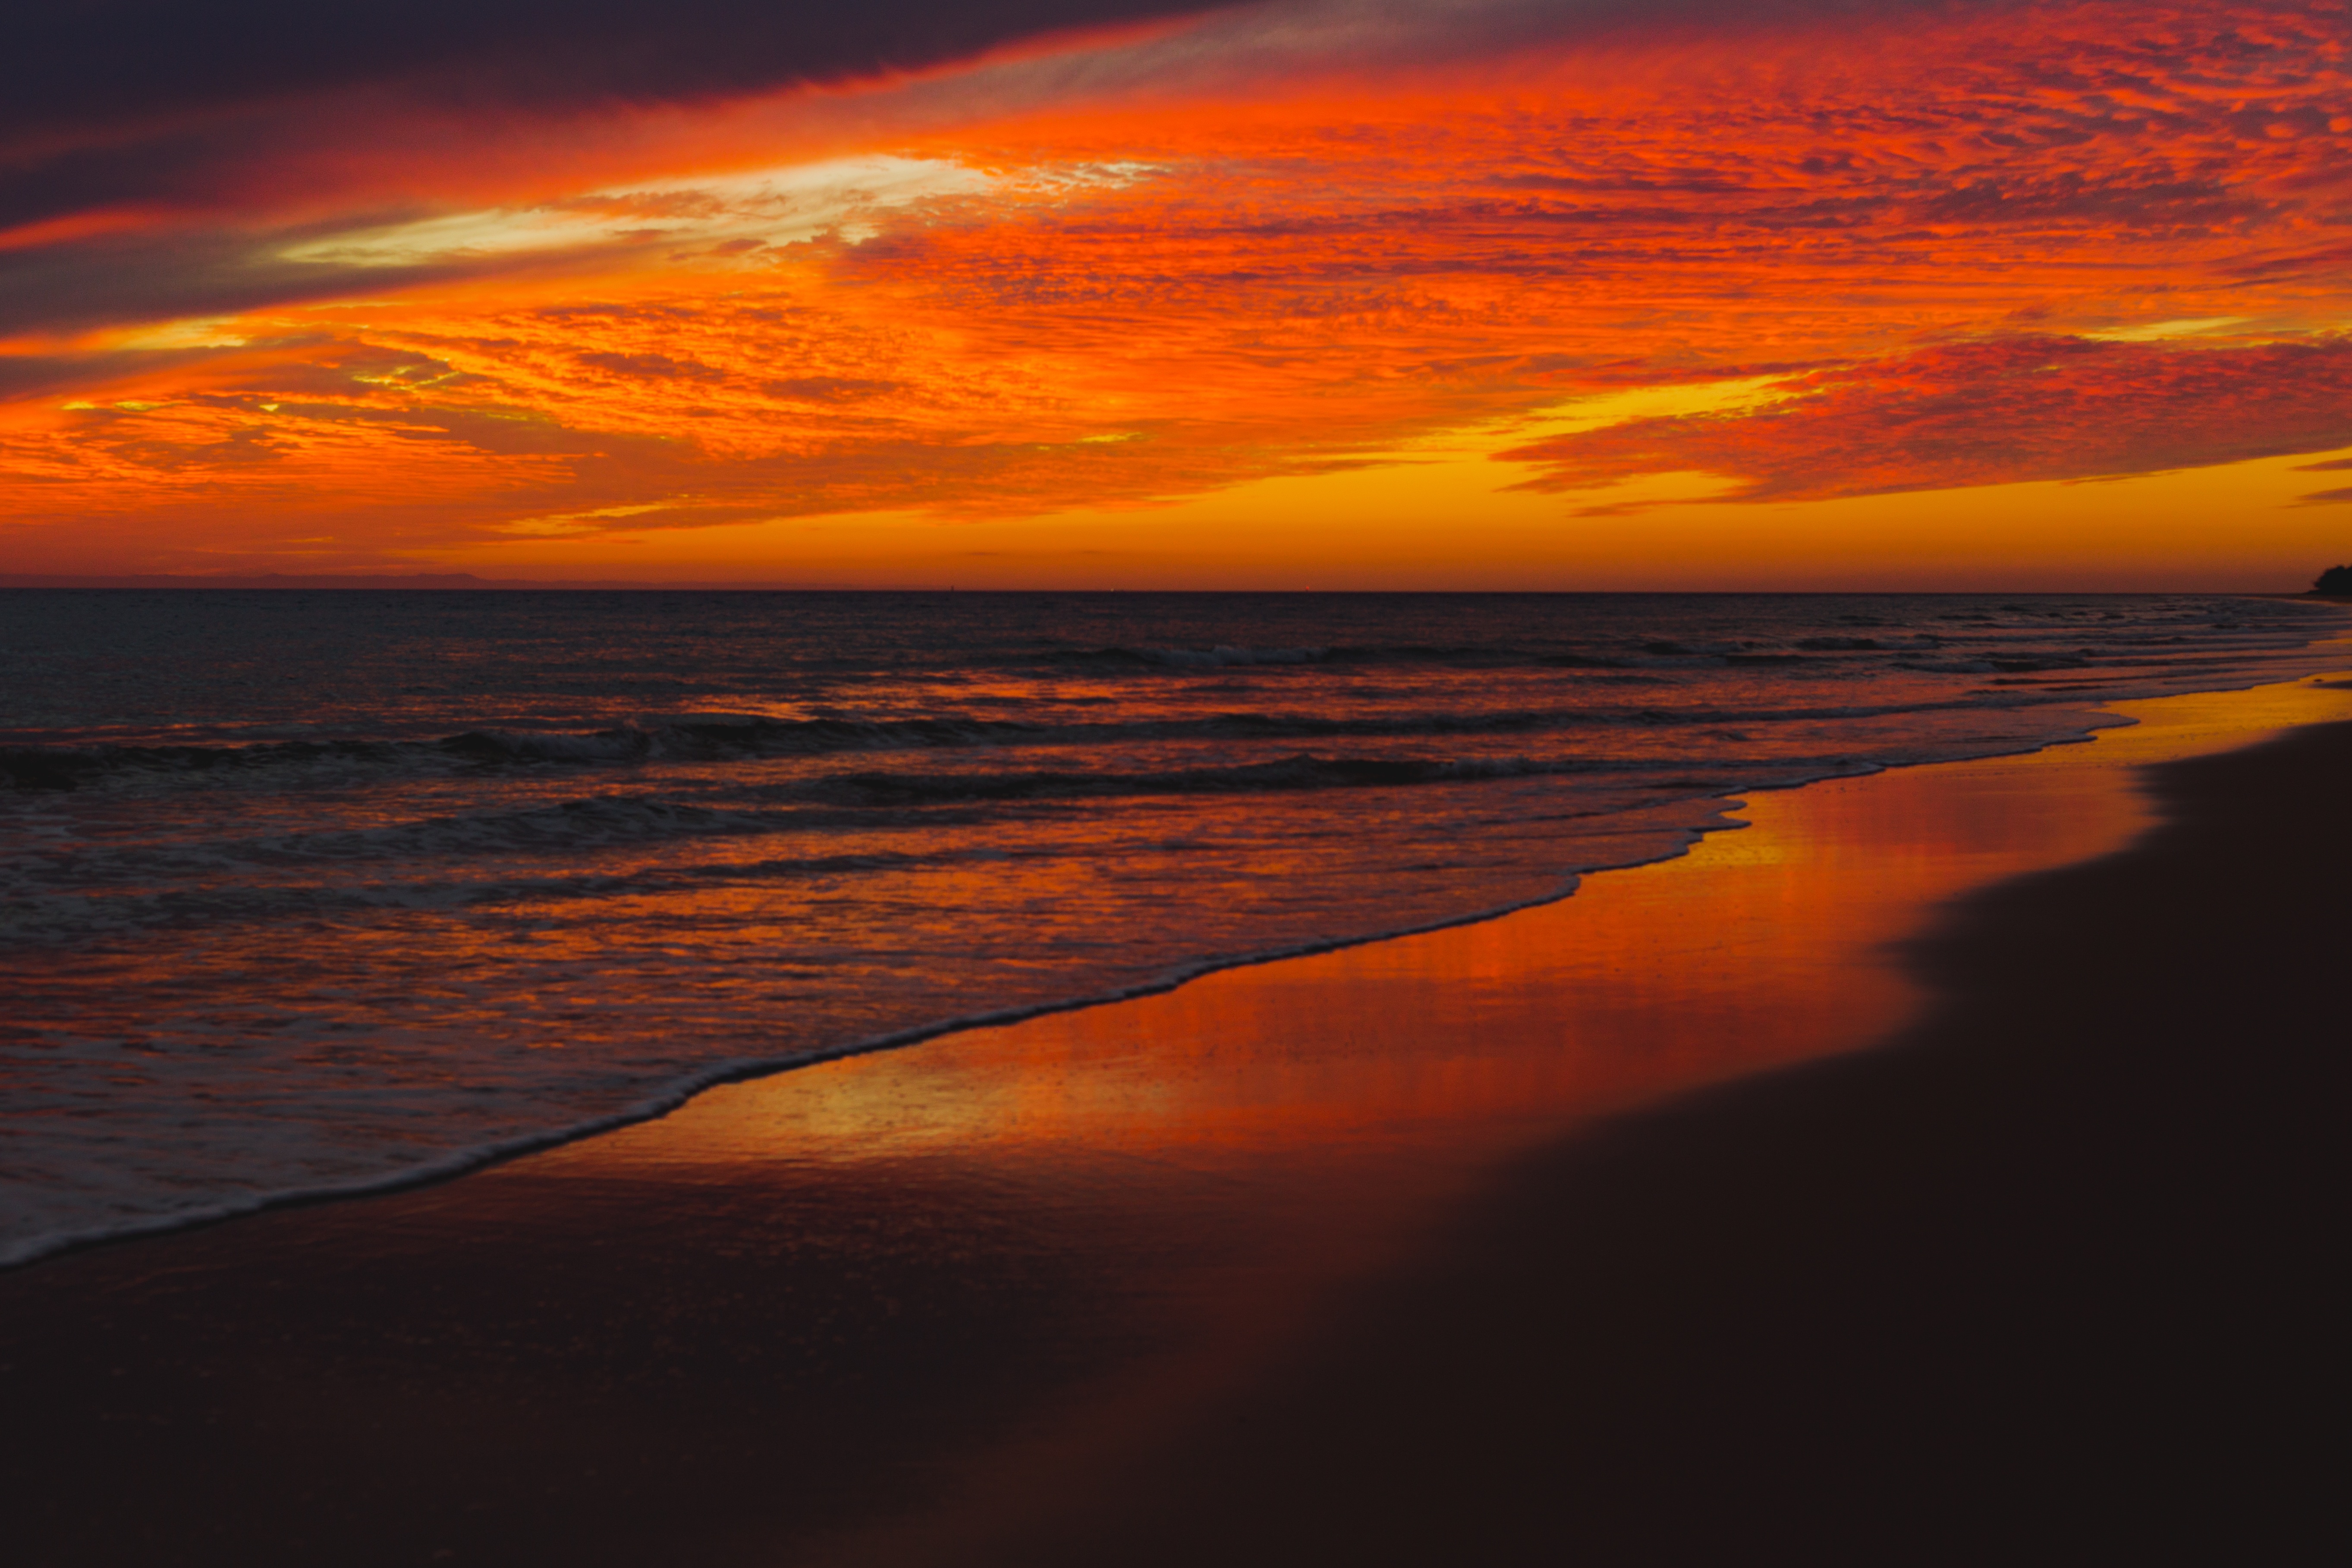
beach, sea, coast, ocean, horizon, cloud, sky, sun, sunrise, sunset, sunlight, morning, shore, wave, dawn, atmosphere, dusk, evening, reflection, afterglow, wind wave, red sky at morning